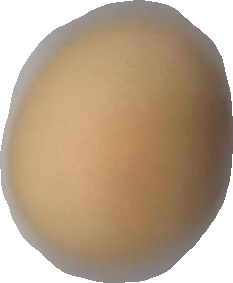
Variety: Grobogan